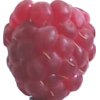
Label: raspberry